Agog! Smashing Stories

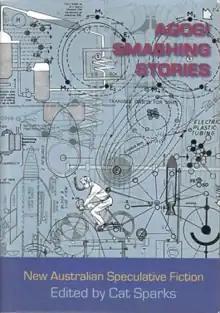
"Agog! Smashing Stories" first edition cover

Agog! Smashing Stories is a 2004 Australian speculative fiction anthology edited by Cat Sparks.